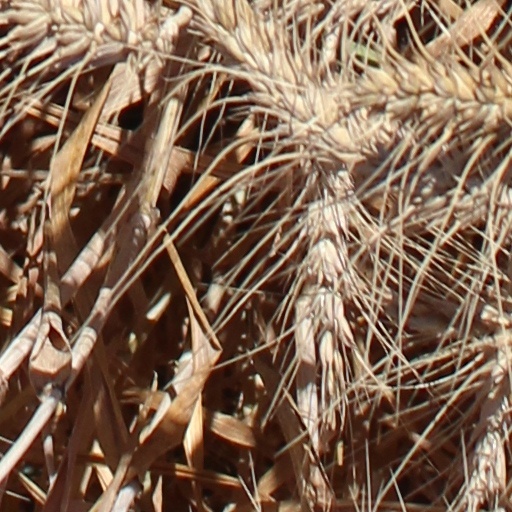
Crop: wheat